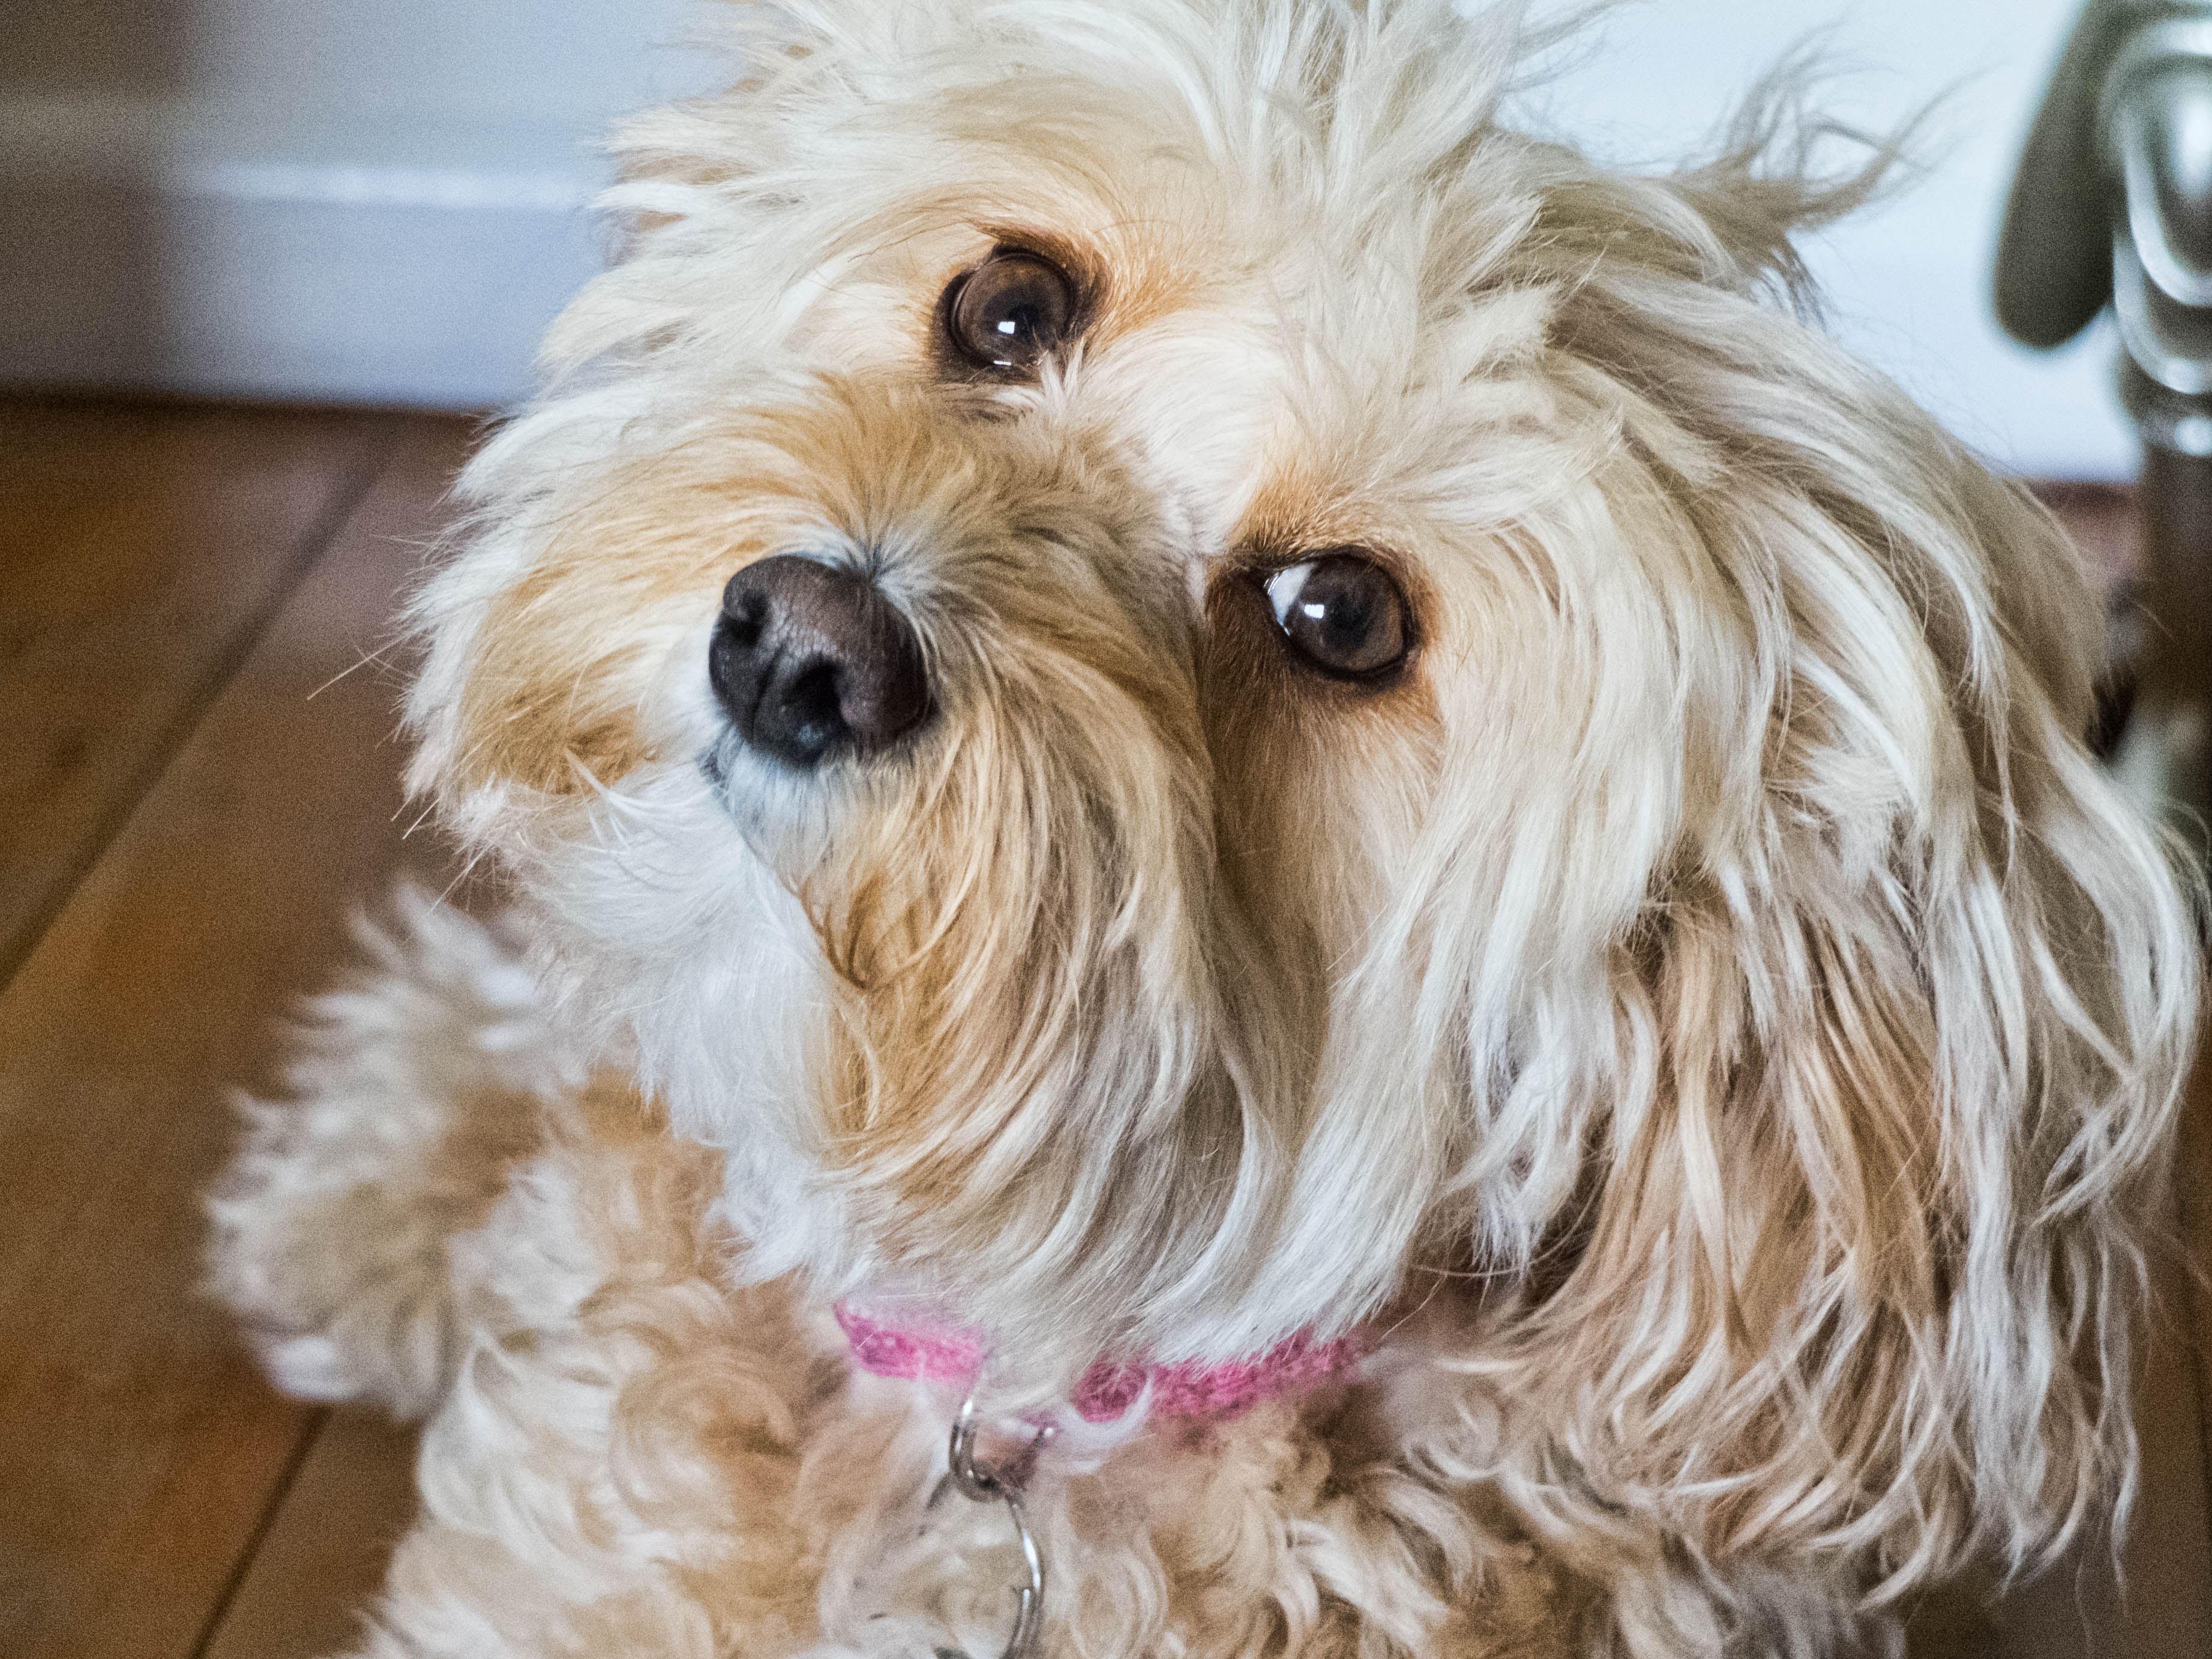
puppy, dog, mammal, vertebrate, dog breed, terrier, oodle, cavoodle, cavapoo, poodlecross, miniature poodle, goldendoodle, cockapoo, australian silky terrier, havanese, dog like mammal, carnivoran, schnoodle, dandie dinmont terrier, l wchen, glen of imaal terrier, dog crossbreeds, morkie, norfolk terrier, cavachon, bolonka, poodle crossbreed, petit basset griffon vend en